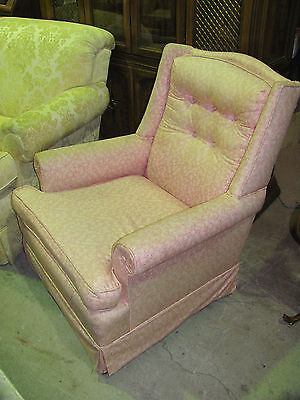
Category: chair